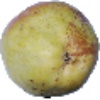
Label: pear_williams